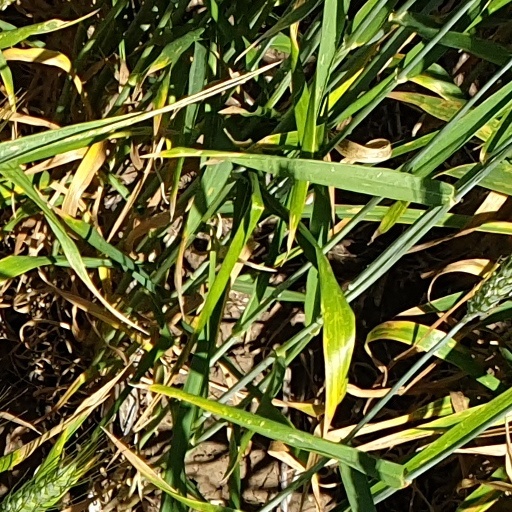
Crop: wheat